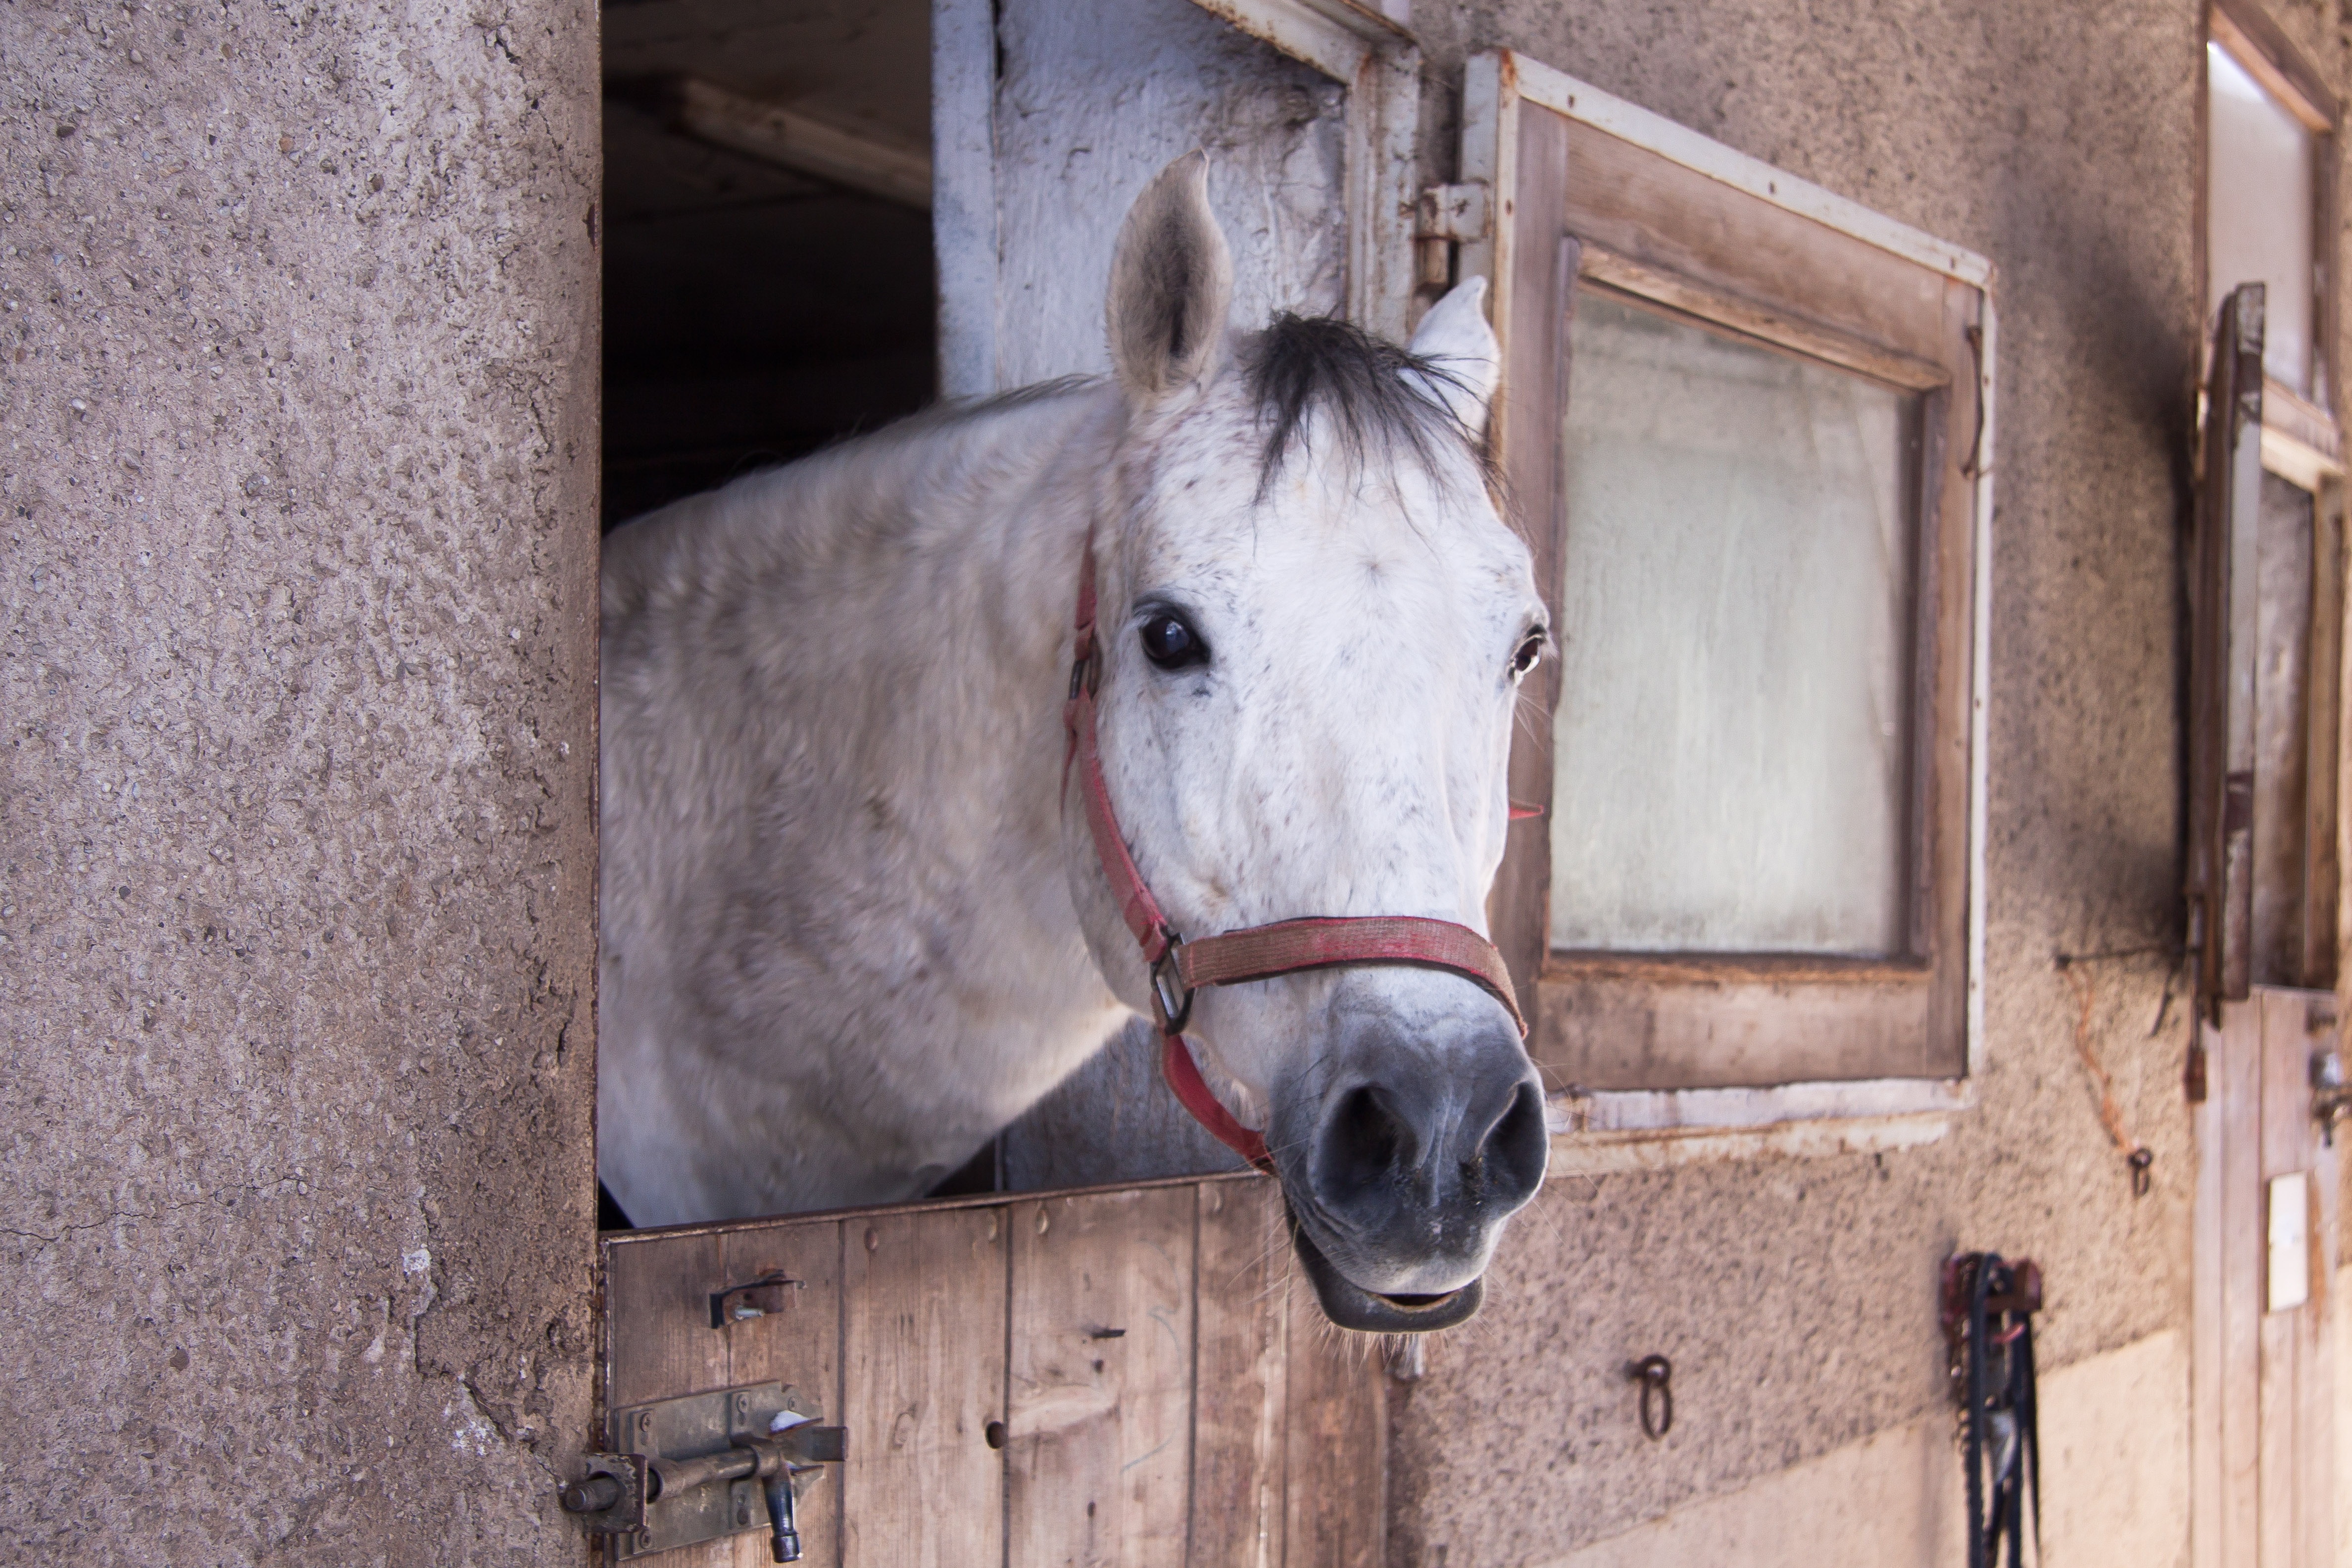
horse, mammal, stallion, mane, stall, outlook, mold, reiterhof, horse like mammal